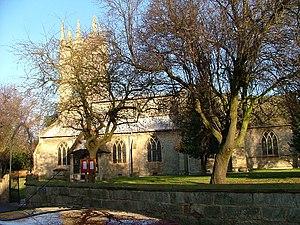
L'église Saint-Pierre de Clayworth est une église paroissiale anglicane située à Clayworth au Nottinghamshire, en Angleterre. Elle est rattachée au doyenné de Bassetlaw & Bawtry et au diocèse de Southwell et Nottingham. Il s'agit d'un monument classé de Grade I.